List of power stations in South Africa

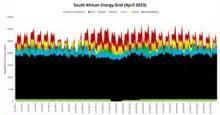
Eskom nation grid production by source in April 2023

South Africa is the seventh biggest coal producer in the world and has rich coal deposits concentrated in the north-east of the country and as such the majority of South Africa's coal-fired plants are located in the Mpumalanga province. Around 81% of South Africa's energy needs are directly derived from coal and 81% of all coal consumed domestically goes towards electricity production. Historically this has given South Africa access to cheap electricity, but it is also one of the leading reasons that the country is in the top 20 list of carbon dioxide emitting countries.